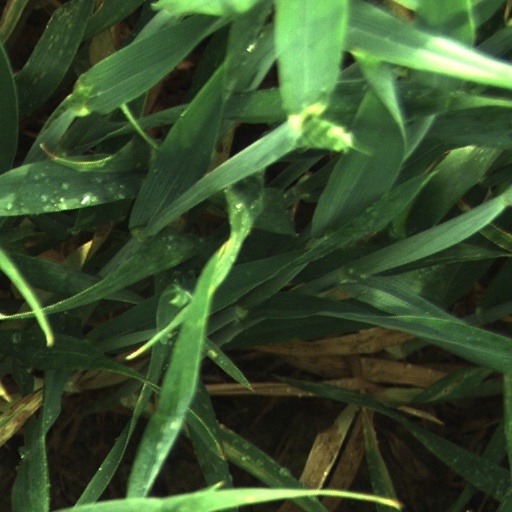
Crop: wheat